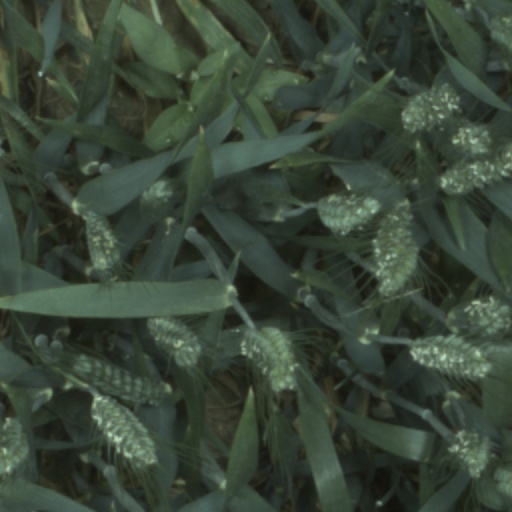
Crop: wheat